Marvin Braude Bike Trail

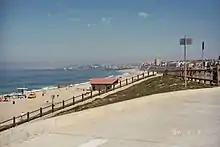
South end of Los Angeles Beach Bike Path

The path continues along the beach through Redondo County Beach in the city of Redondo Beach. The path passes through the parking structure of the Redondo Beach pier. Signs instruct riders to dismount and walk their bikes across the main entrance to the pier and the King Harbor marina. Pedestrians and walked bikes can also "dawdle along the walkways around the boat basins".